Edina Gallovits-Hall

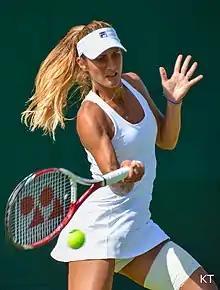
Gallovits-Hall at the 2015 Wimbledon Championships

Klaudia Edina Gallovits-Hall (née Gallovits; born December 10, 1984) is a Romanian-born American former tennis player. Her career-high ranking of No. 54 she achieved on 28 April 2008. She represented Romania until April 2015, then started playing for the United States.